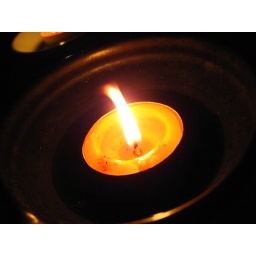
Orange citronella tea light on black saucer in the bathroom